Harold Macmillan

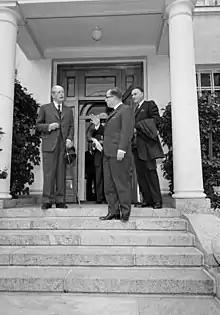
Macmillan (left) on 1 August 1961 in Valkeakoski, Finland. In the middle, the Finnish Minister Ahti Karjalainen, and Sir Anthony Lambert standing to the right.

In April 1957, Macmillan reaffirmed his strong support for the British nuclear weapons programme. A succession of prime ministers since the Second World War had been determined to persuade the United States to revive wartime co-operation in the area of nuclear weapons research. Macmillan believed that one way to encourage such co-operation would be for the United Kingdom to speed up the development of its own hydrogen bomb, which was successfully tested on 8 November 1957.